L'Ascension

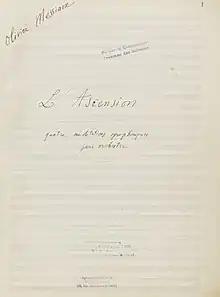
The cover of the original manuscript of the orchestral suite.

L'Ascension (official translation: ""Ascension Day"") is a suite of four symphonic meditations for orchestra that, with the exception of its third movement, were later arranged for pipe organ in 1933–1934. The work was written by the French composer Olivier Messiaen from 1932 to 1933 in Paris, Neuchâtel, and Monaco. It was premièred under the direction of Robert Siohan at the Salle Rameau in Paris on 9 February 1935. It is one of his first major works (the first such for orchestra); and, in both of its iterations, among his most well-known.